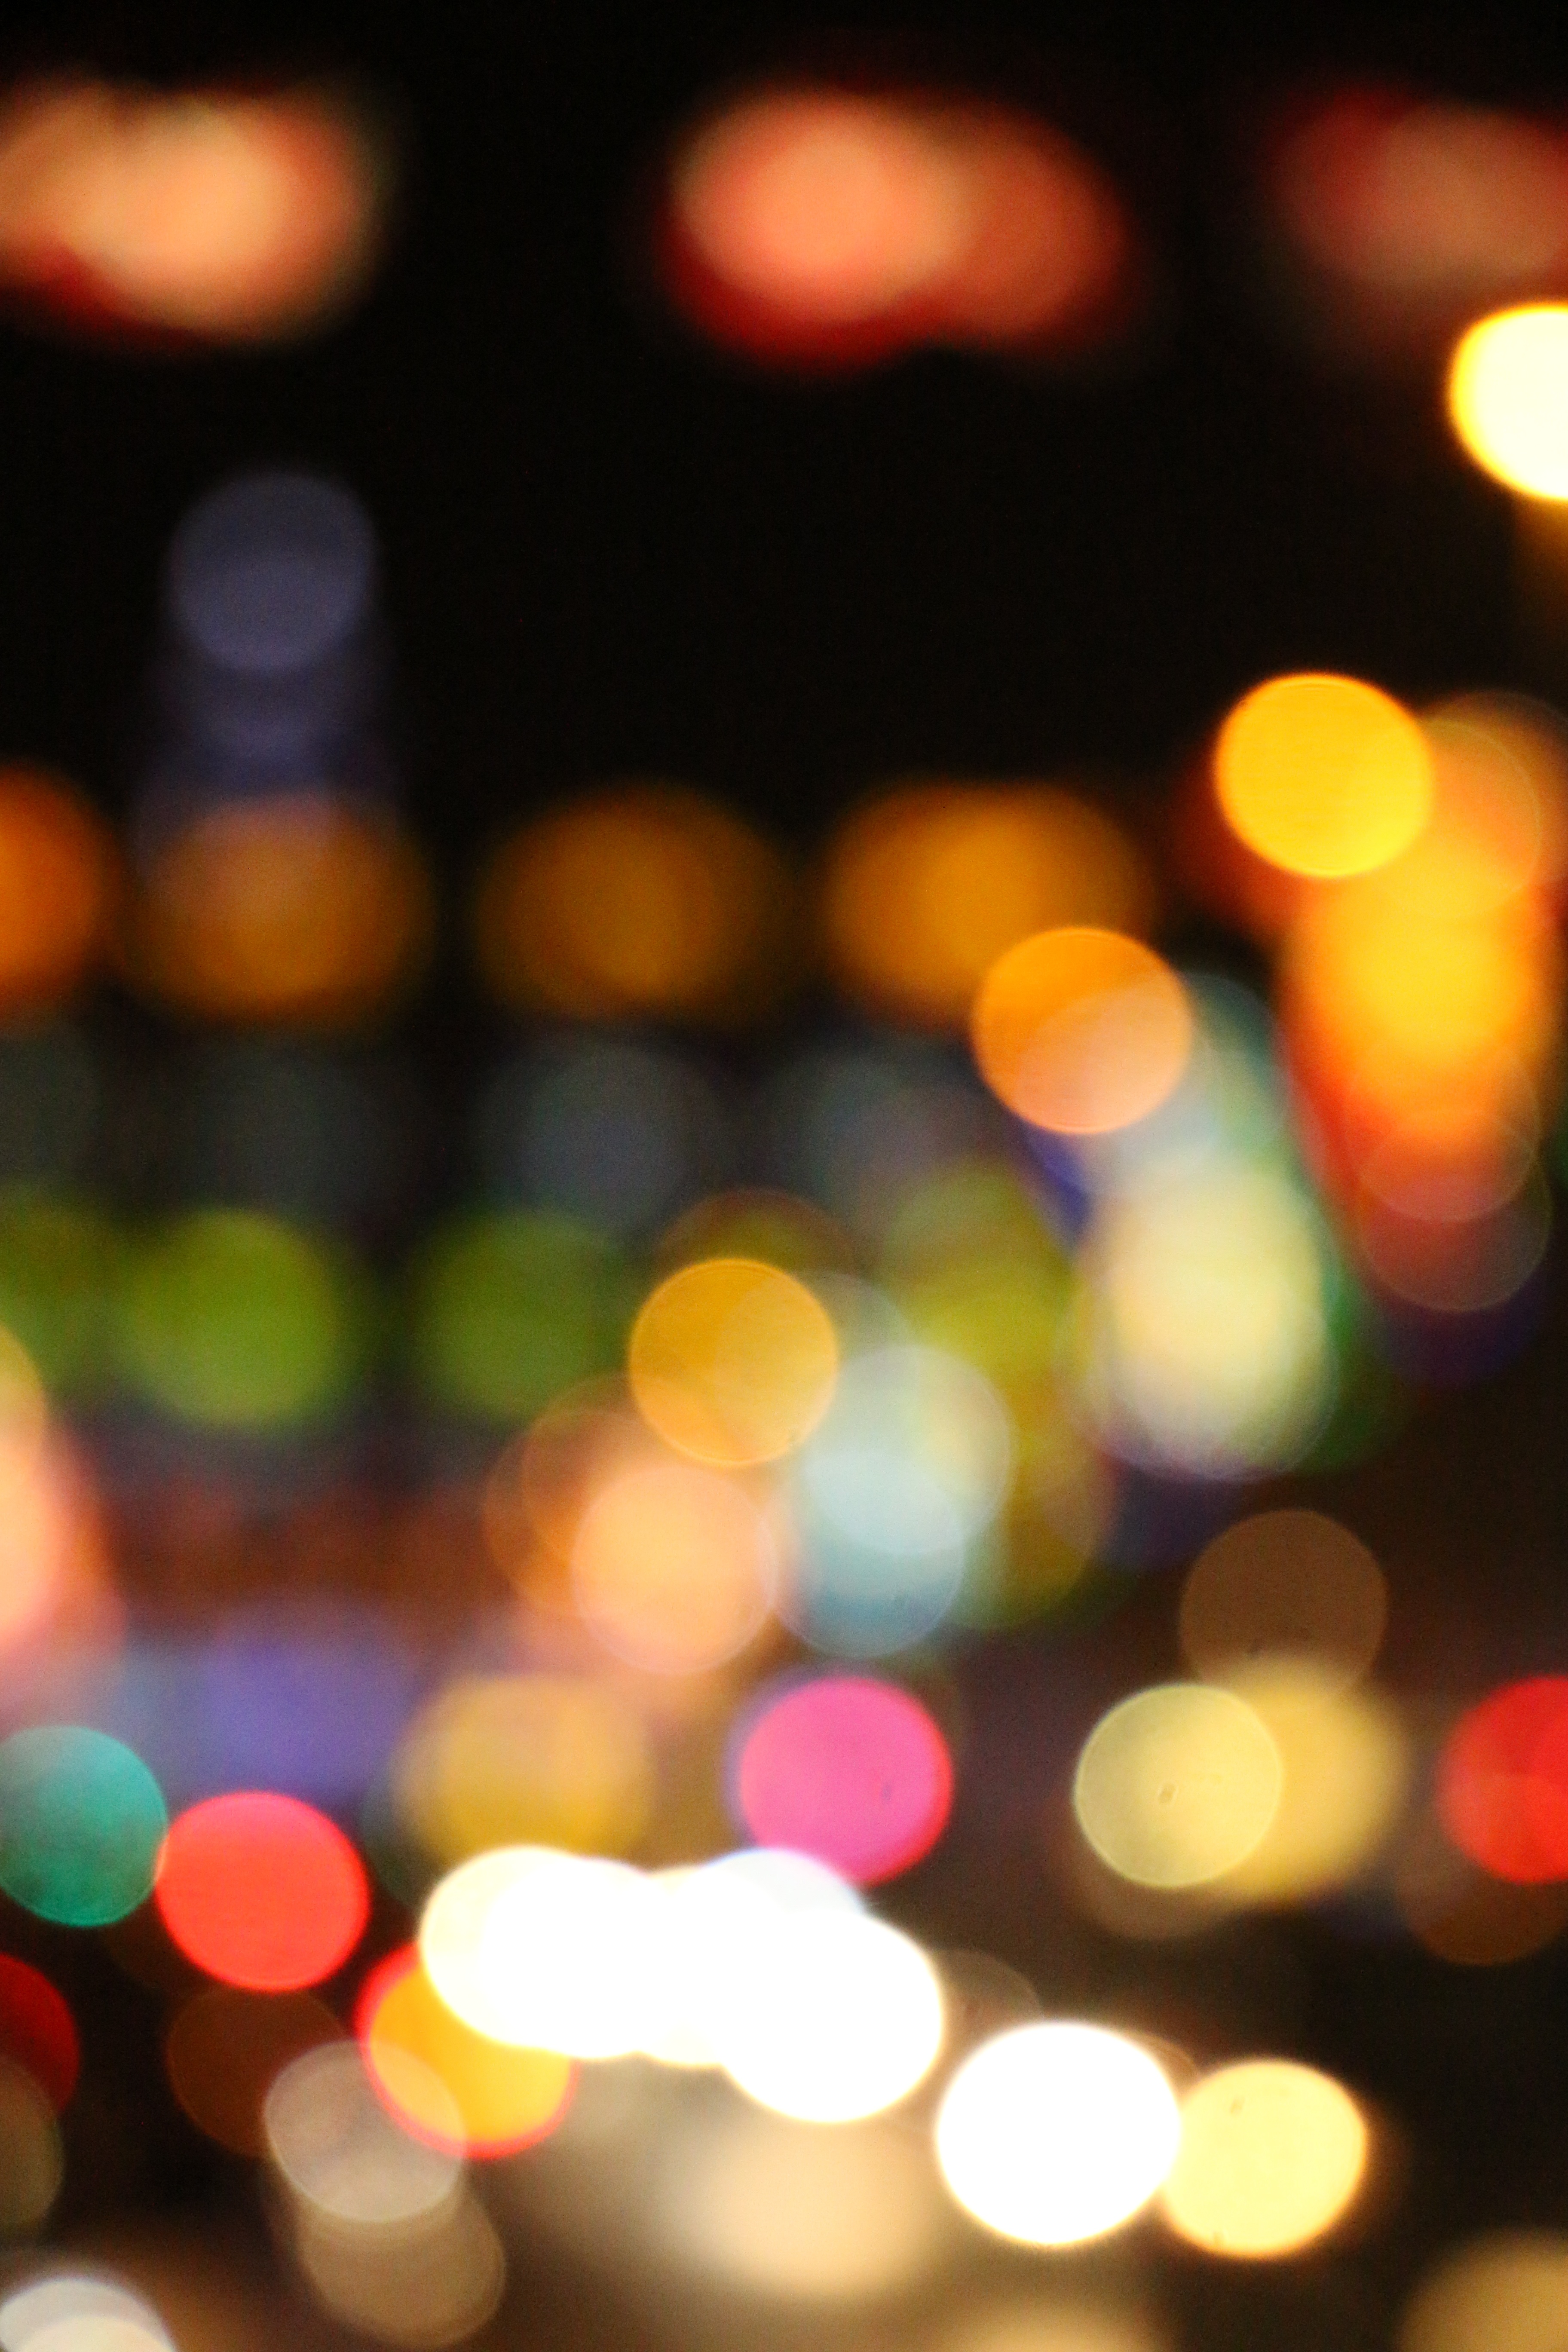
light, bokeh, glowing, night, number, red, color, darkness, lighting, circle, festive, lights, shape, illumination, macro photography